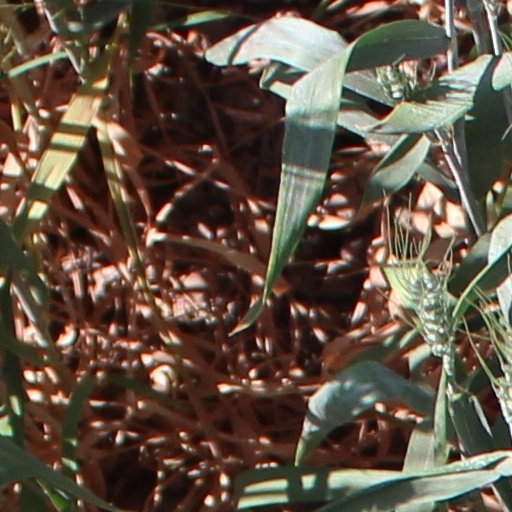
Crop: wheat